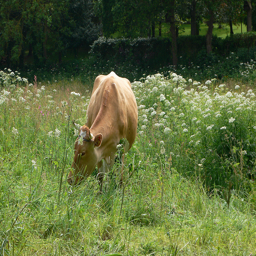
A cow eating in a sunny pasture field.
a brown and white cow some white flowers and trees
A cattle alone in the middle of a brush land with no other cattle.
A lonely cow is walking among the tall grass.
A light brown cow in a meadow of grass.